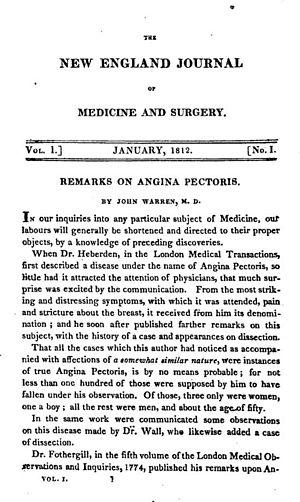
Le Dr. John Collins Warren, officiant à Boston, fut l'un des chirurgiens les plus reconnus du XIXᵉ siècle, et le premier à montrer l’intérêt de l'anesthésie en chirurgie.